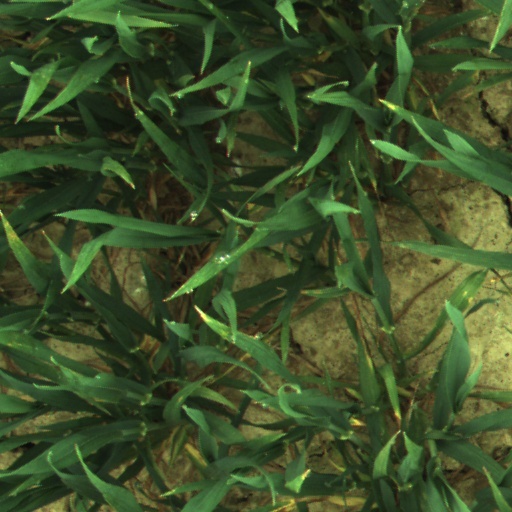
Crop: wheat